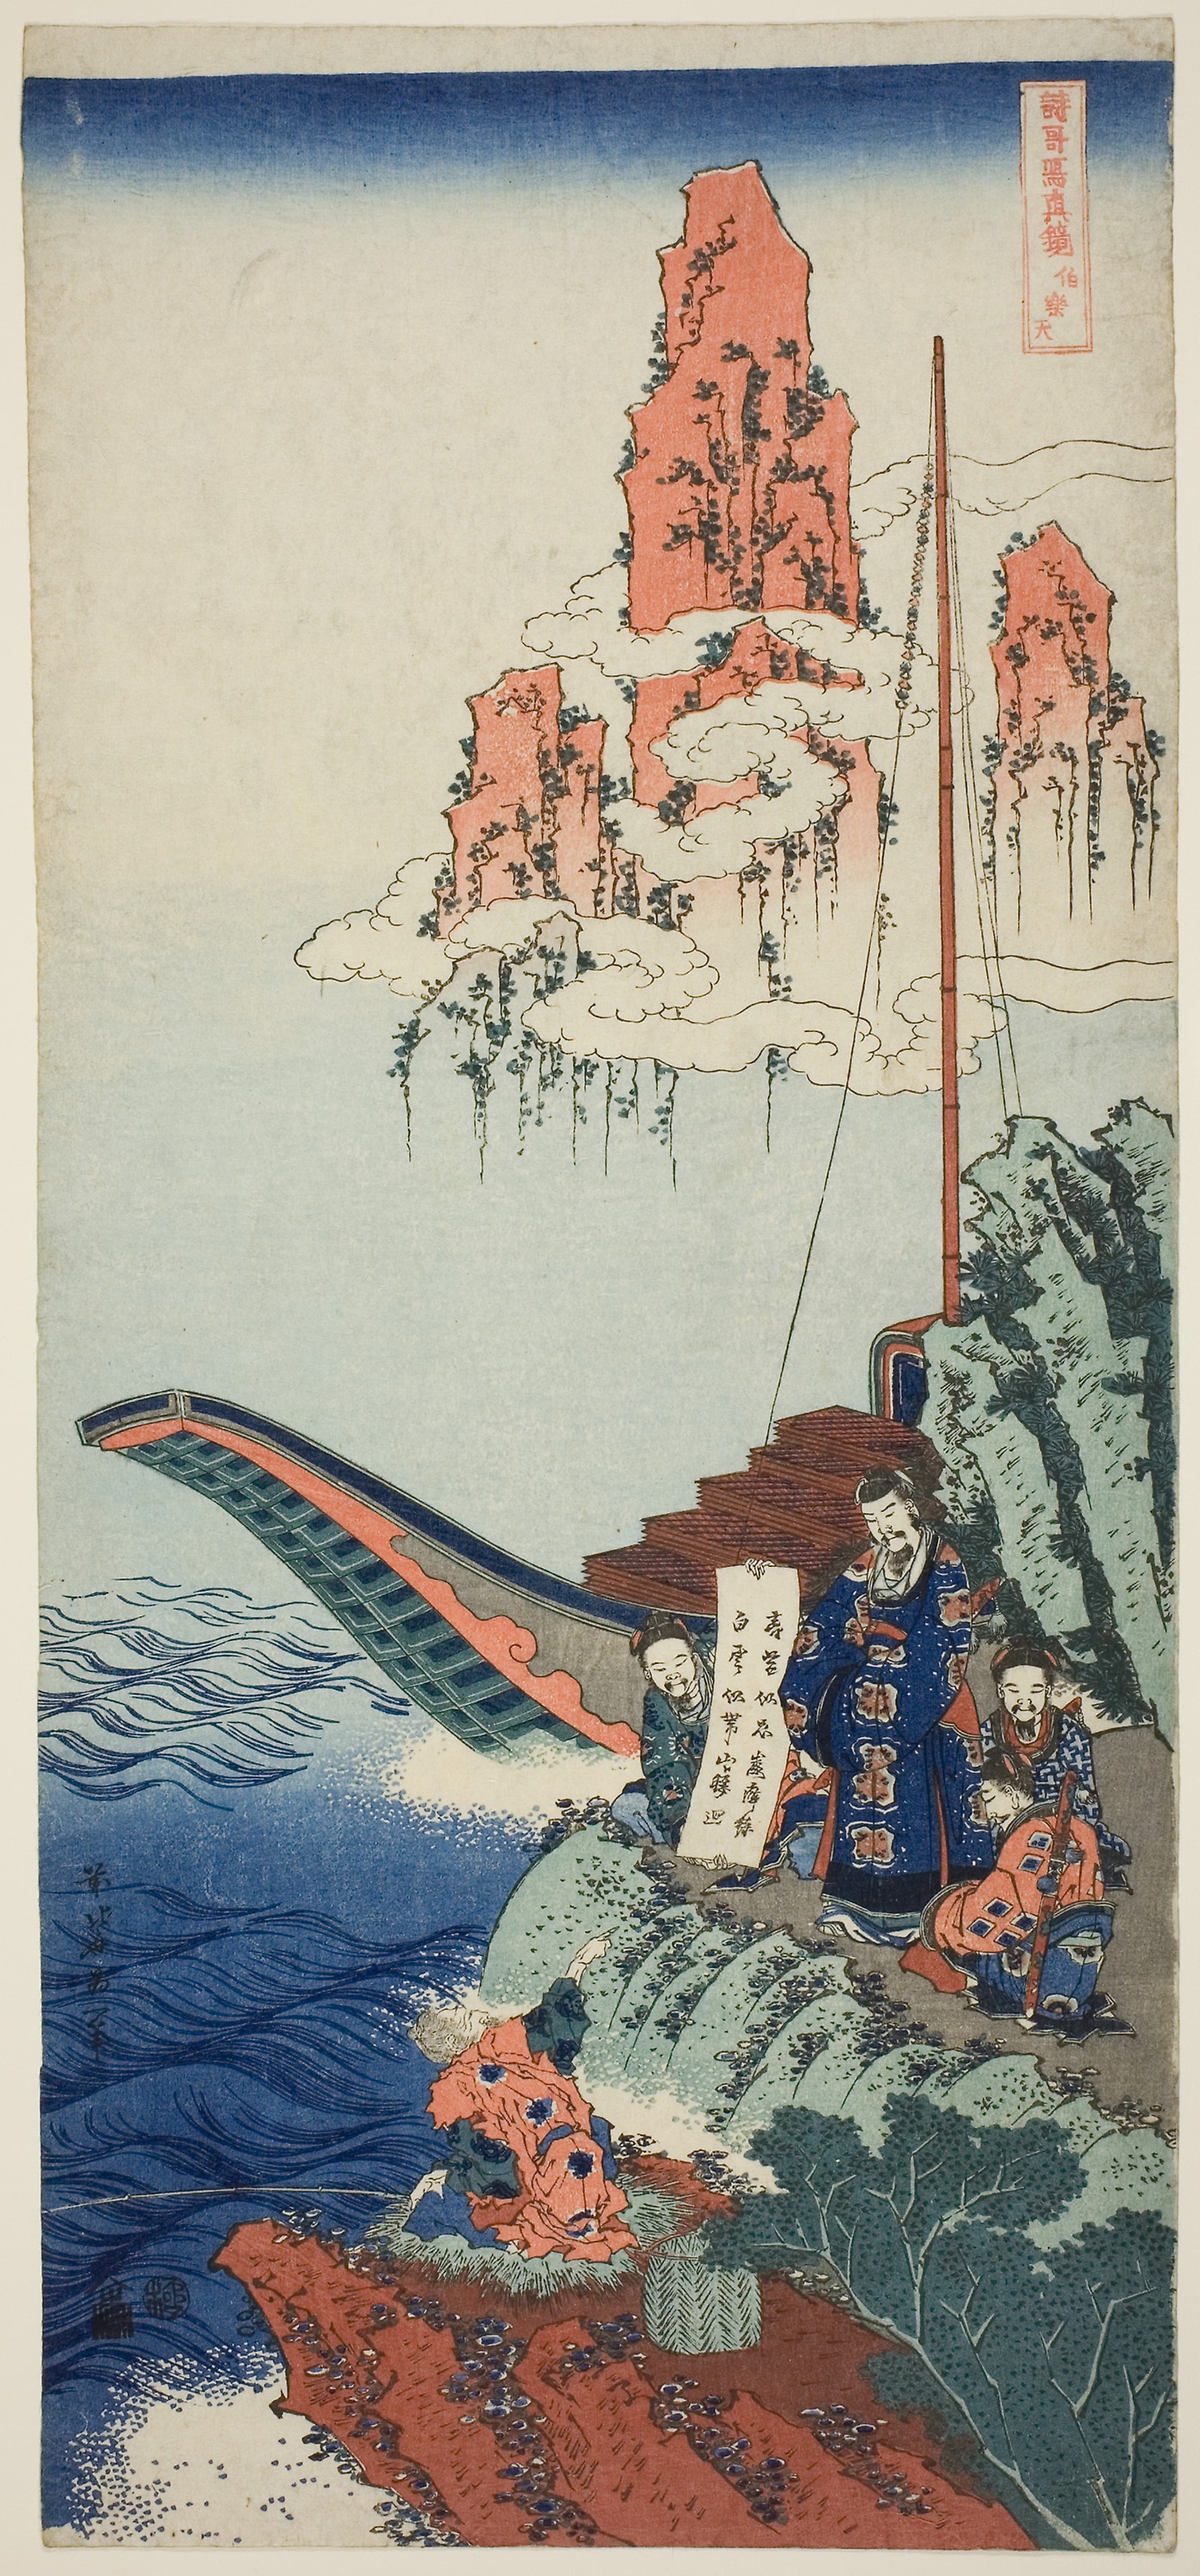
art, illustration, painting, textile, fictional character